Question: Please indicate a possible affordance area of the boxing_punching_bag that can be used for striking
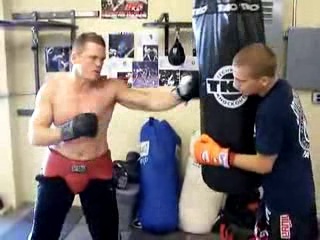
Answer: [189.5, 12, 265.5, 193]